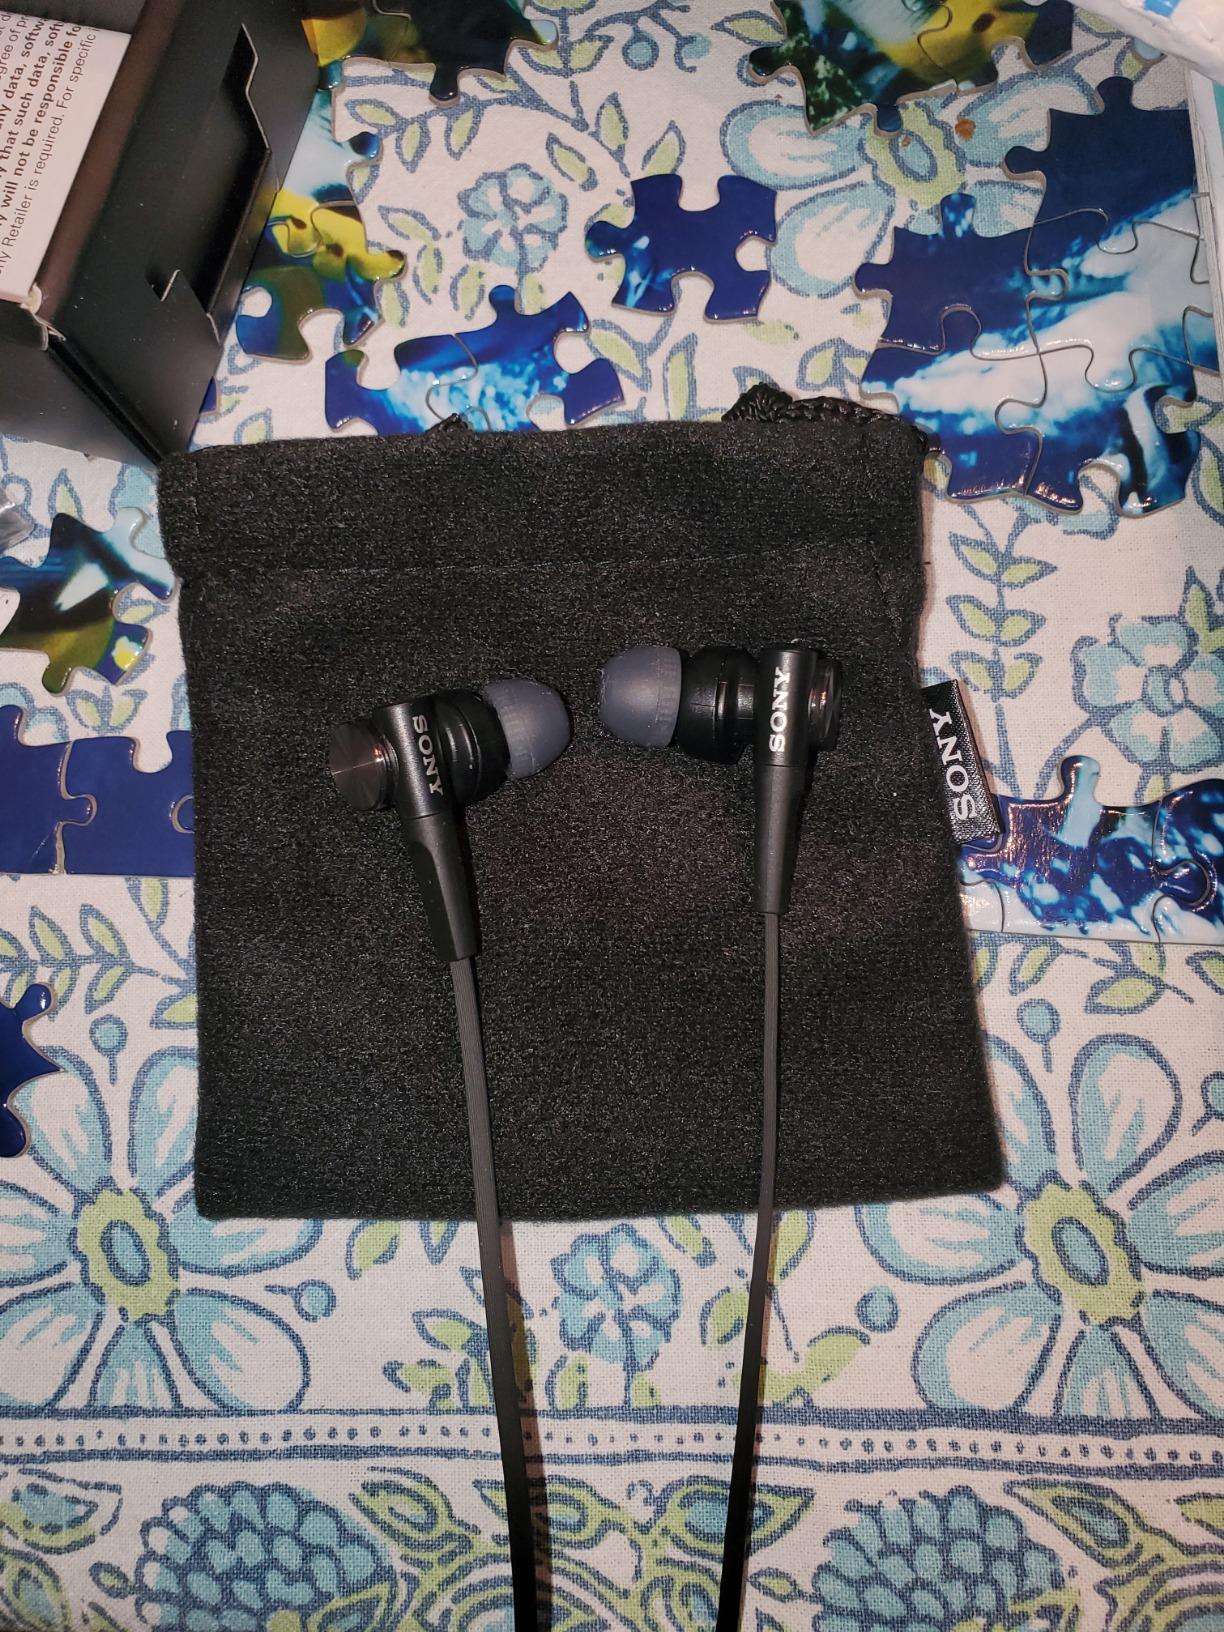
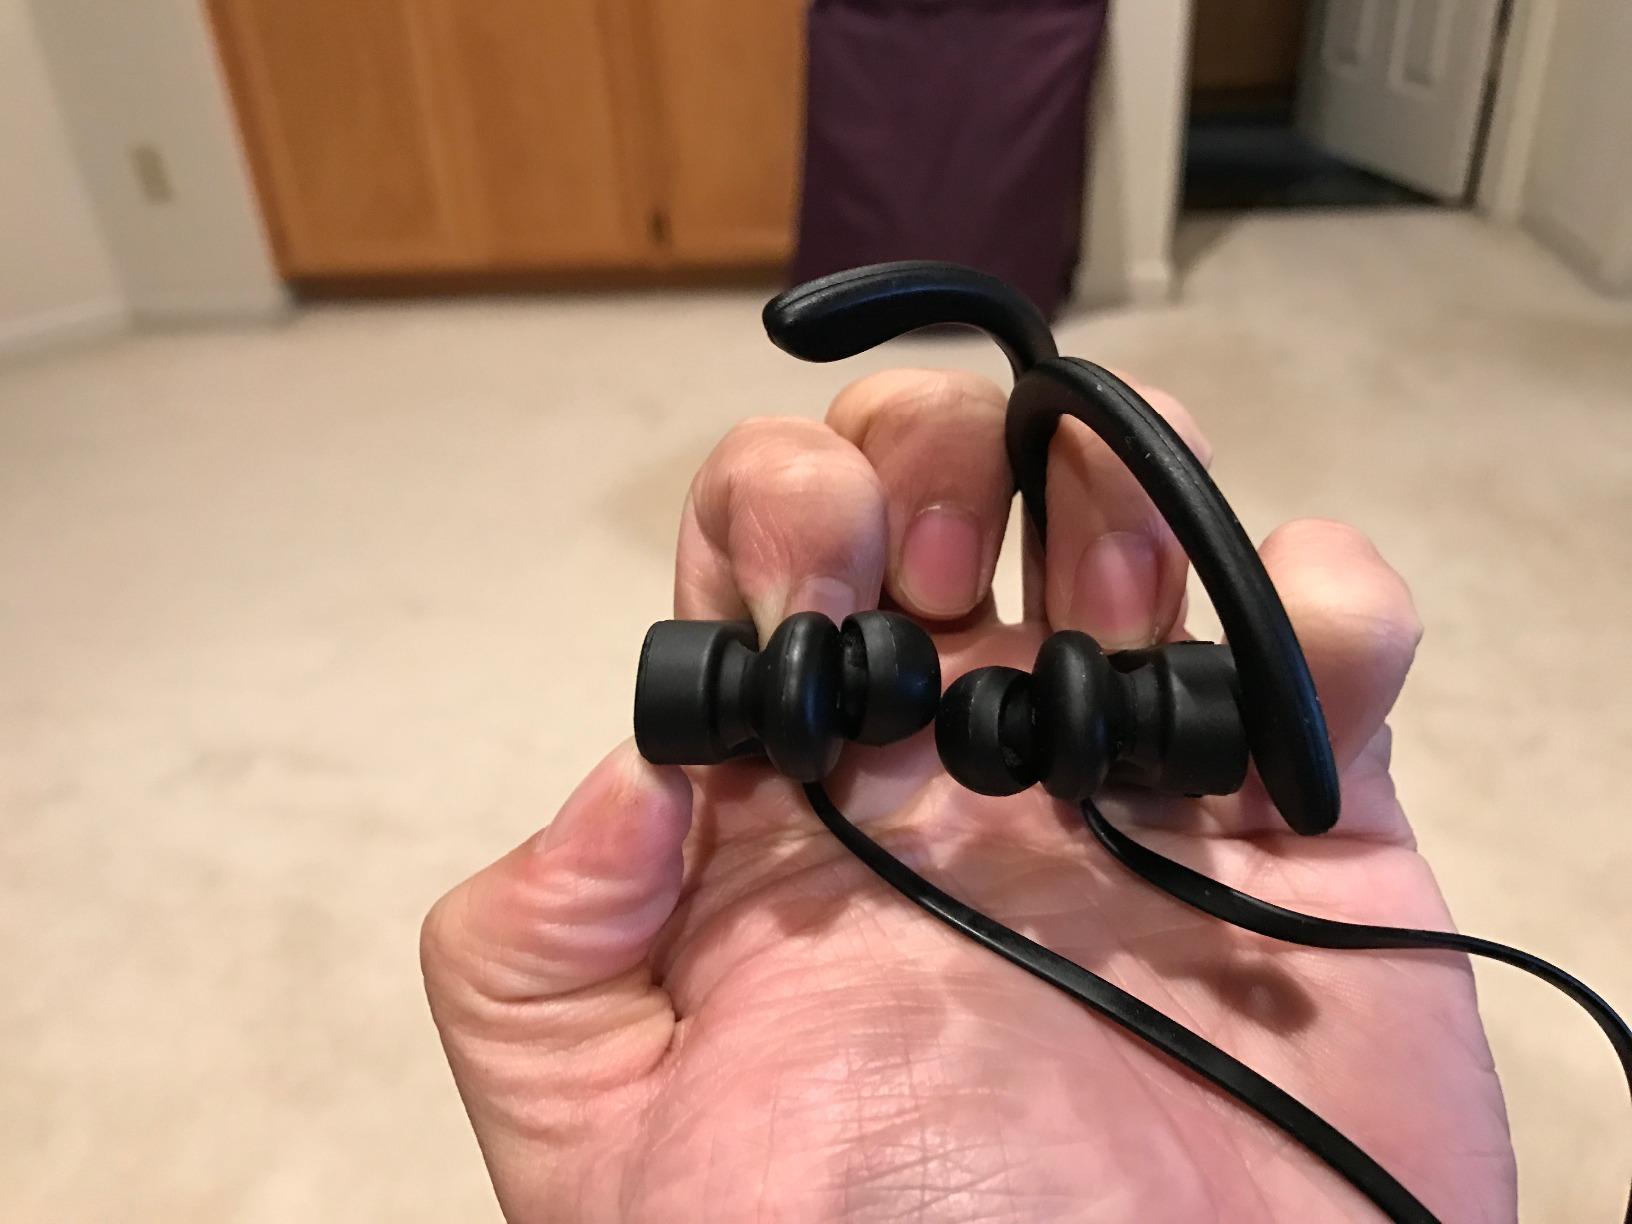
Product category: headphones
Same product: no